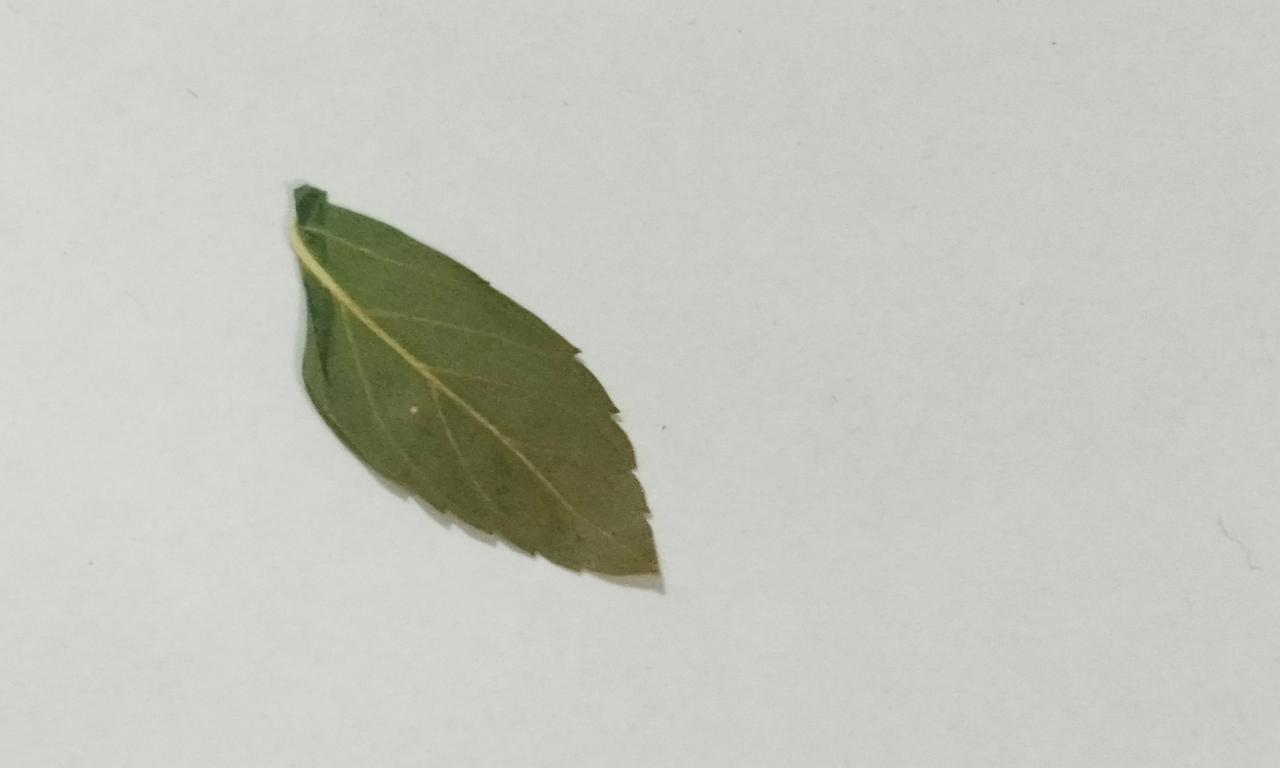
Label: Dried